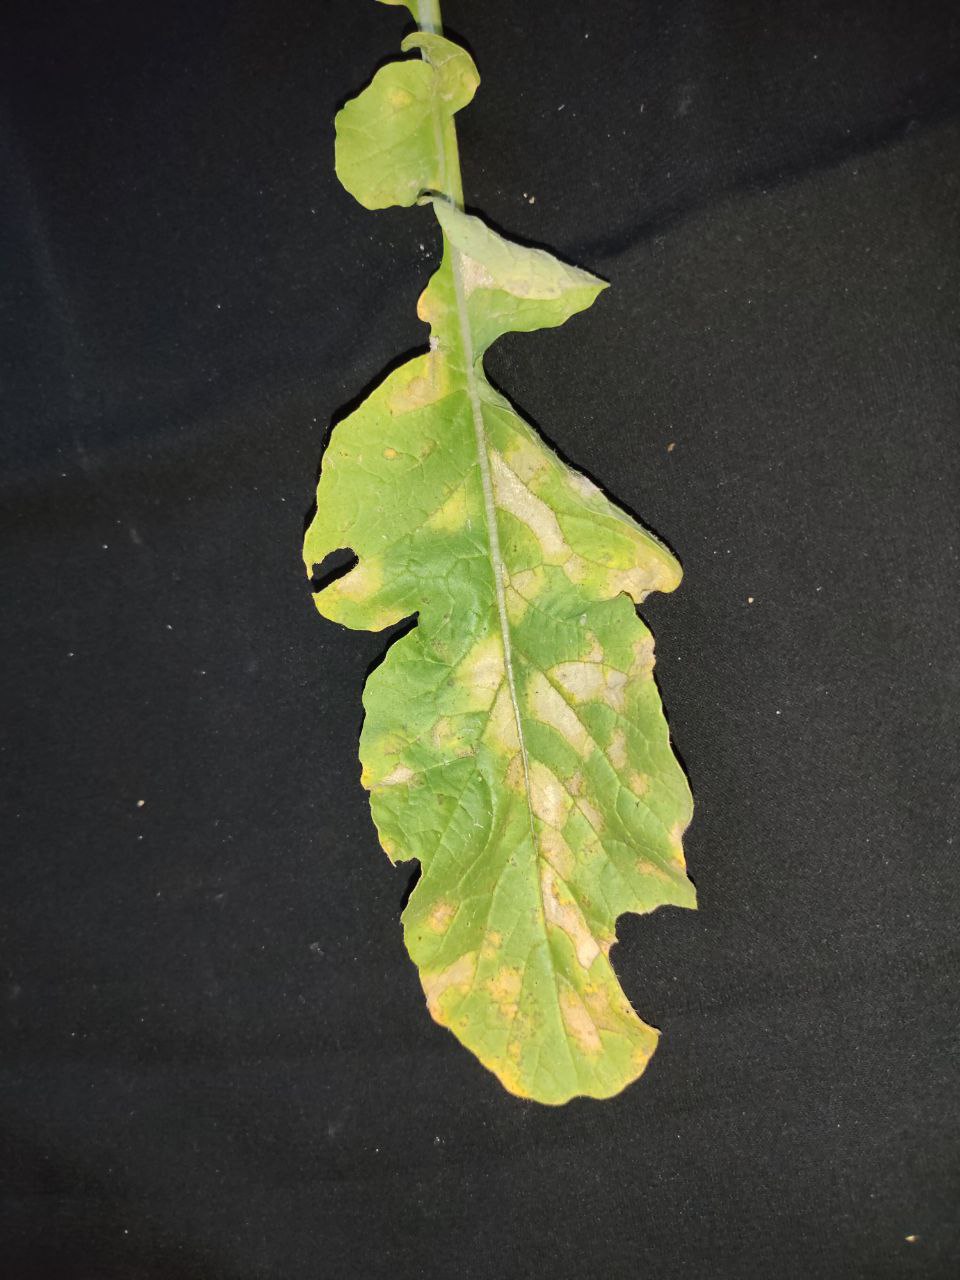
Label: Mosaic virus